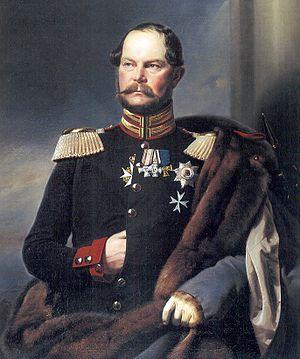
Frédéric Charles Alexandre de Hohenzollern, prince de Prusse, né le 29 juin 1801 et décédé le 21 janvier 1883, est un membre de la Maison royale de Prusse et de fait un officier de l'armée Prussienne.